David Greilsammer

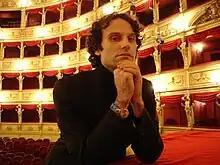

David Greilsammer (10 August 1977) is a pianist and conductor.